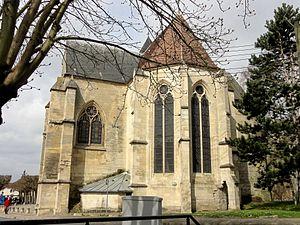
Chevet.
L'église Saint-Gervais-et-Saint-Protais est une église catholique paroissiale située à Bessancourt, en France. Bien que le village ait été érigé en paroisse en 1189, l'analyse de l'architecture de l'église ne permet pas de faire remonter la construction des parties les plus anciennes, le chœur et le transept, beaucoup avant le milieu du XIIIᵉ siècle. Les travaux commencent donc après la fondation de l'abbaye de Maubuisson, dotée de Bessancourt et de Frépillon dès l'origine grâce à la générosité de Blanche de Castille. De style gothique rayonnant, le chœur, la croisée du transept et le croisillon sud sont d'une finesse que l'extérieur très sobre ne laisse pas soupçonner : seul le remplage délicat des fenêtres témoigne de la construction avec grand soin. La nef et ses bas-côtés sont d'une facture moins élégante et de toute évidence plus récents. Les grandes arcades avec leurs gros piliers cylindriques isolés évoquent le style gothique primitif, mais les frises en dessous des tailloirs, le pilier sud-est du clocher, les bas-côtés et les fenêtres hautes révèlent un style gothique flamboyant du dernier quart du XVᵉ siècle.